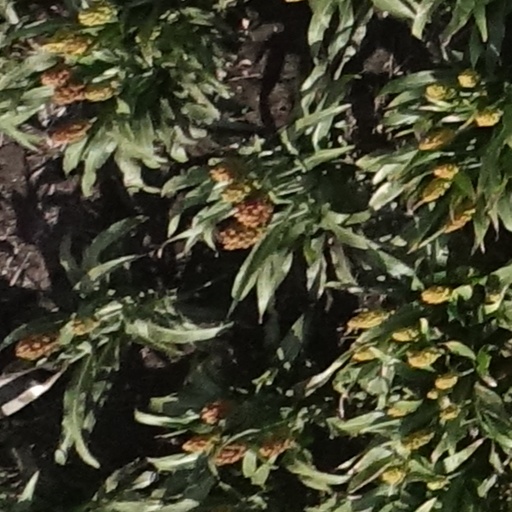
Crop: sorghum